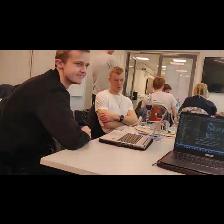
Label: Human